Fangshan, Beijing

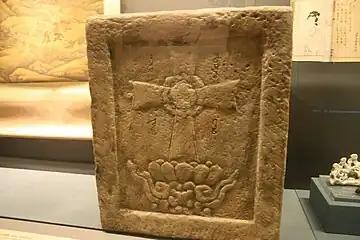
Chinese stone inscription of a Nestorian Christian Cross from a monastery of Fangshan District in Beijing (then called Dadu, or Khanbaliq), dated to the Yuan Dynasty (1271–1368 AD) of medieval China.

Fangshan district has a long history and many ancient sites. Best known is Zhoukoudian, location of the “Peking Man Site”, which has gained Fangshan the name of “Home of the Dragon”. The 3,000-year-old ruins of the Liulihe Site are housed in the Western Zhou Yan State Capital Museum. The famous Buddhist shrine of Yunju Temple has precious Buddhist relics, including “Sakyamuni’s Bone” and 14,278 stone slabs with sculpted Buddhist sutras. There are also the remains of the Christian (Jingjiao) Monastery of the Cross from the Yuan dynasty. There are many ancient towers, temples, town sites and other sites in Fangshan. Fangshan also has many scenic spots like Shidu’s karst landscape, the unique Stoneflower Cave and natural ancient forests in Shangfang Mountains. Ecologically, Fangshan has 554 kinds of wild plant and 22 kinds of wild animal.